Exmouth

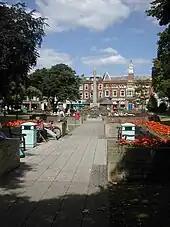
Strand Gardens in the town centre, before redevelopment

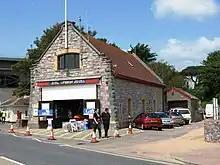
Lifeboat station built in 1903

The town is defined by the sea and river frontages (each about a mile long), and stretches around 2.5 miles (4 km) inland, along a north-easterly axis. The docks lie at the western corner of this rectangle, where the river passes through a narrow passage into the sea, the mouth of the estuary being nearly closed by Dawlish Warren on the opposite shore of the river. Dawlish Warren is a natural sand spit and is home to rare wildlife and plants, part of which is a nature reserve and restricted access. The sea frontage forms a sandy two mile long beach; at its eastern end, the town is limited by the cliffs of the High Land of Orcombe, a National Trust-owned open space which rises to a peak at Orcombe Point.